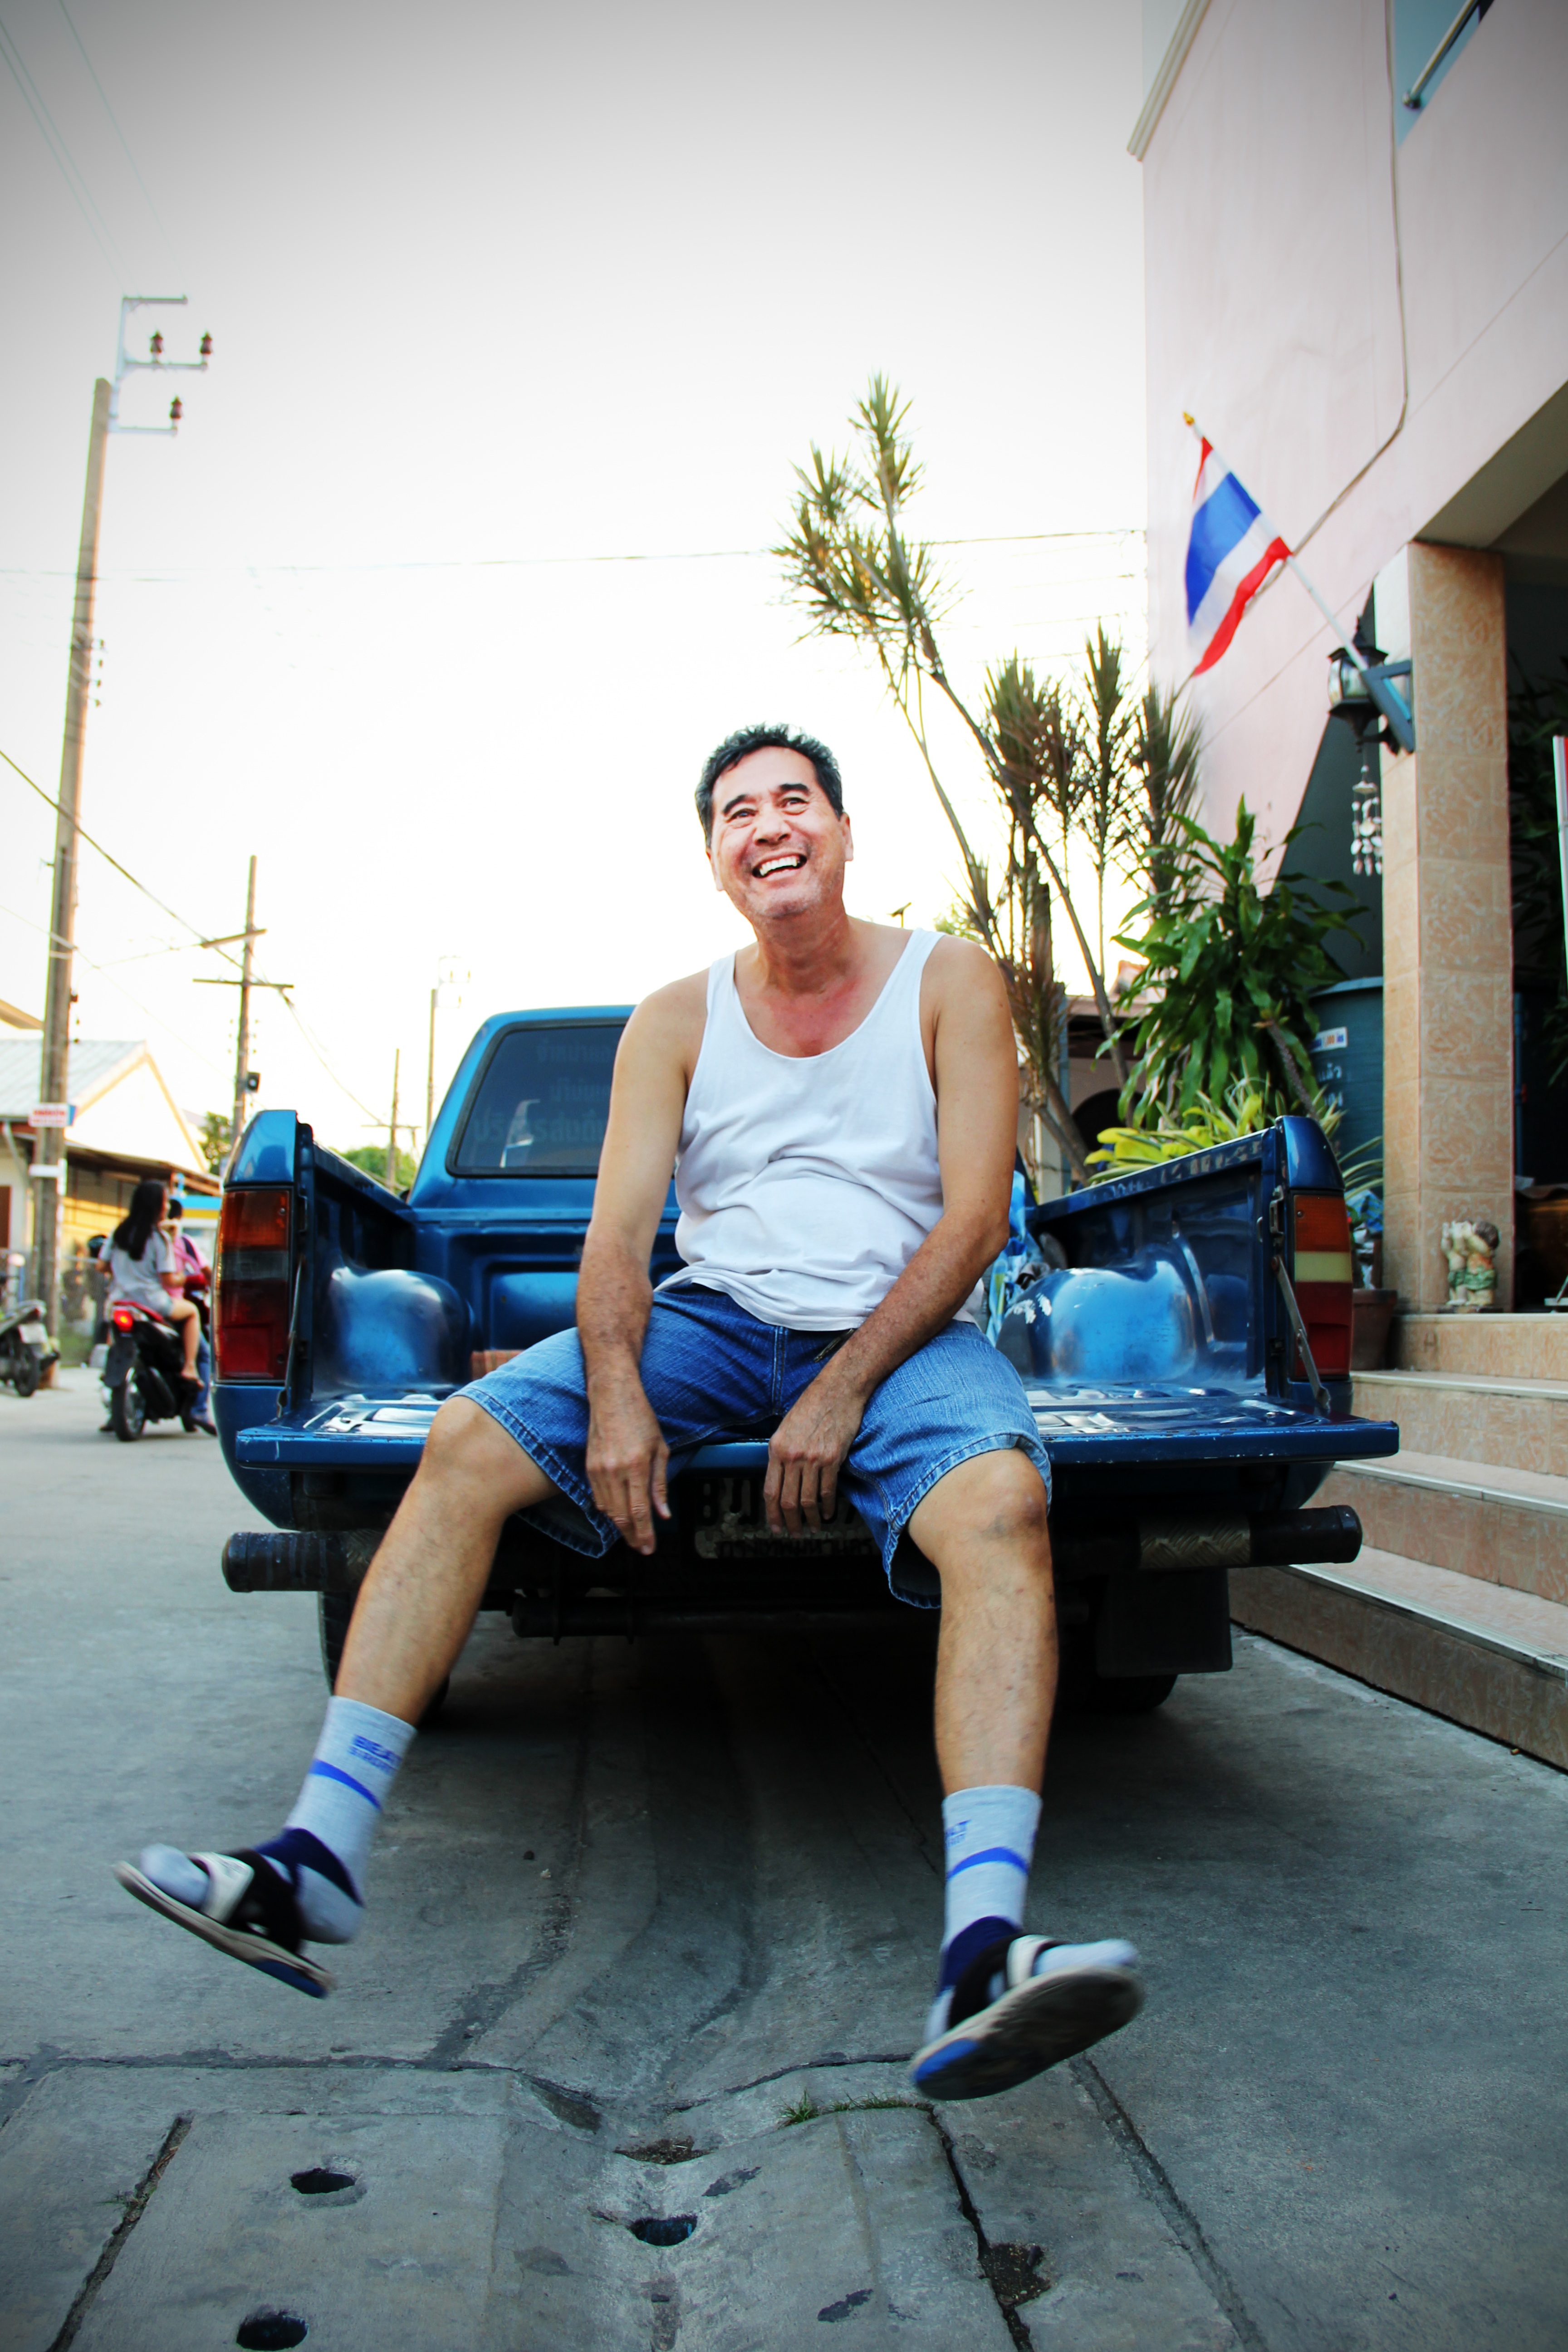
man, person, leg, sitting, auto, blue, sit, cheerful, fun, joy, photo shoot, loading ramp, human positions, physical fitness